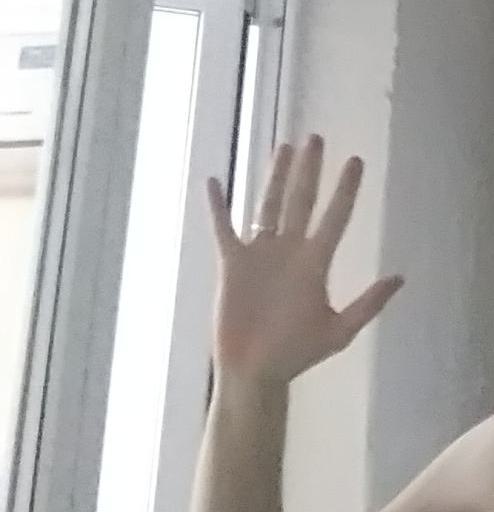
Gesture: palm